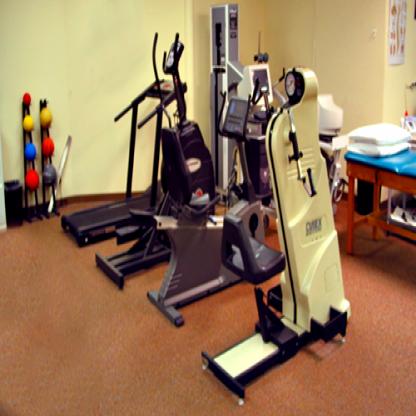
Scene: Indoor